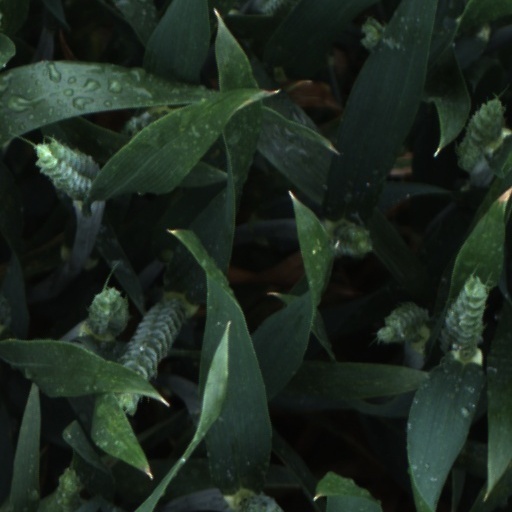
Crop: wheat